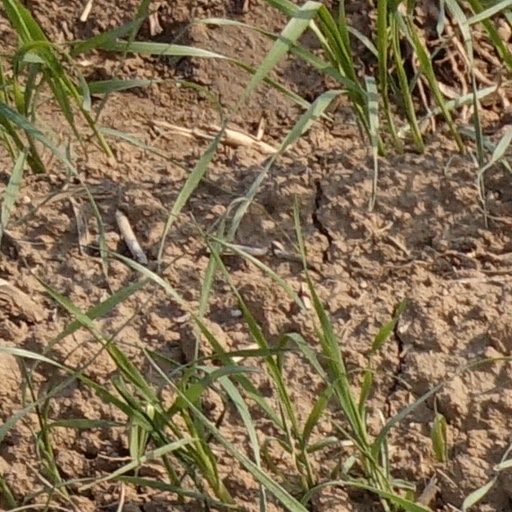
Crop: wheat